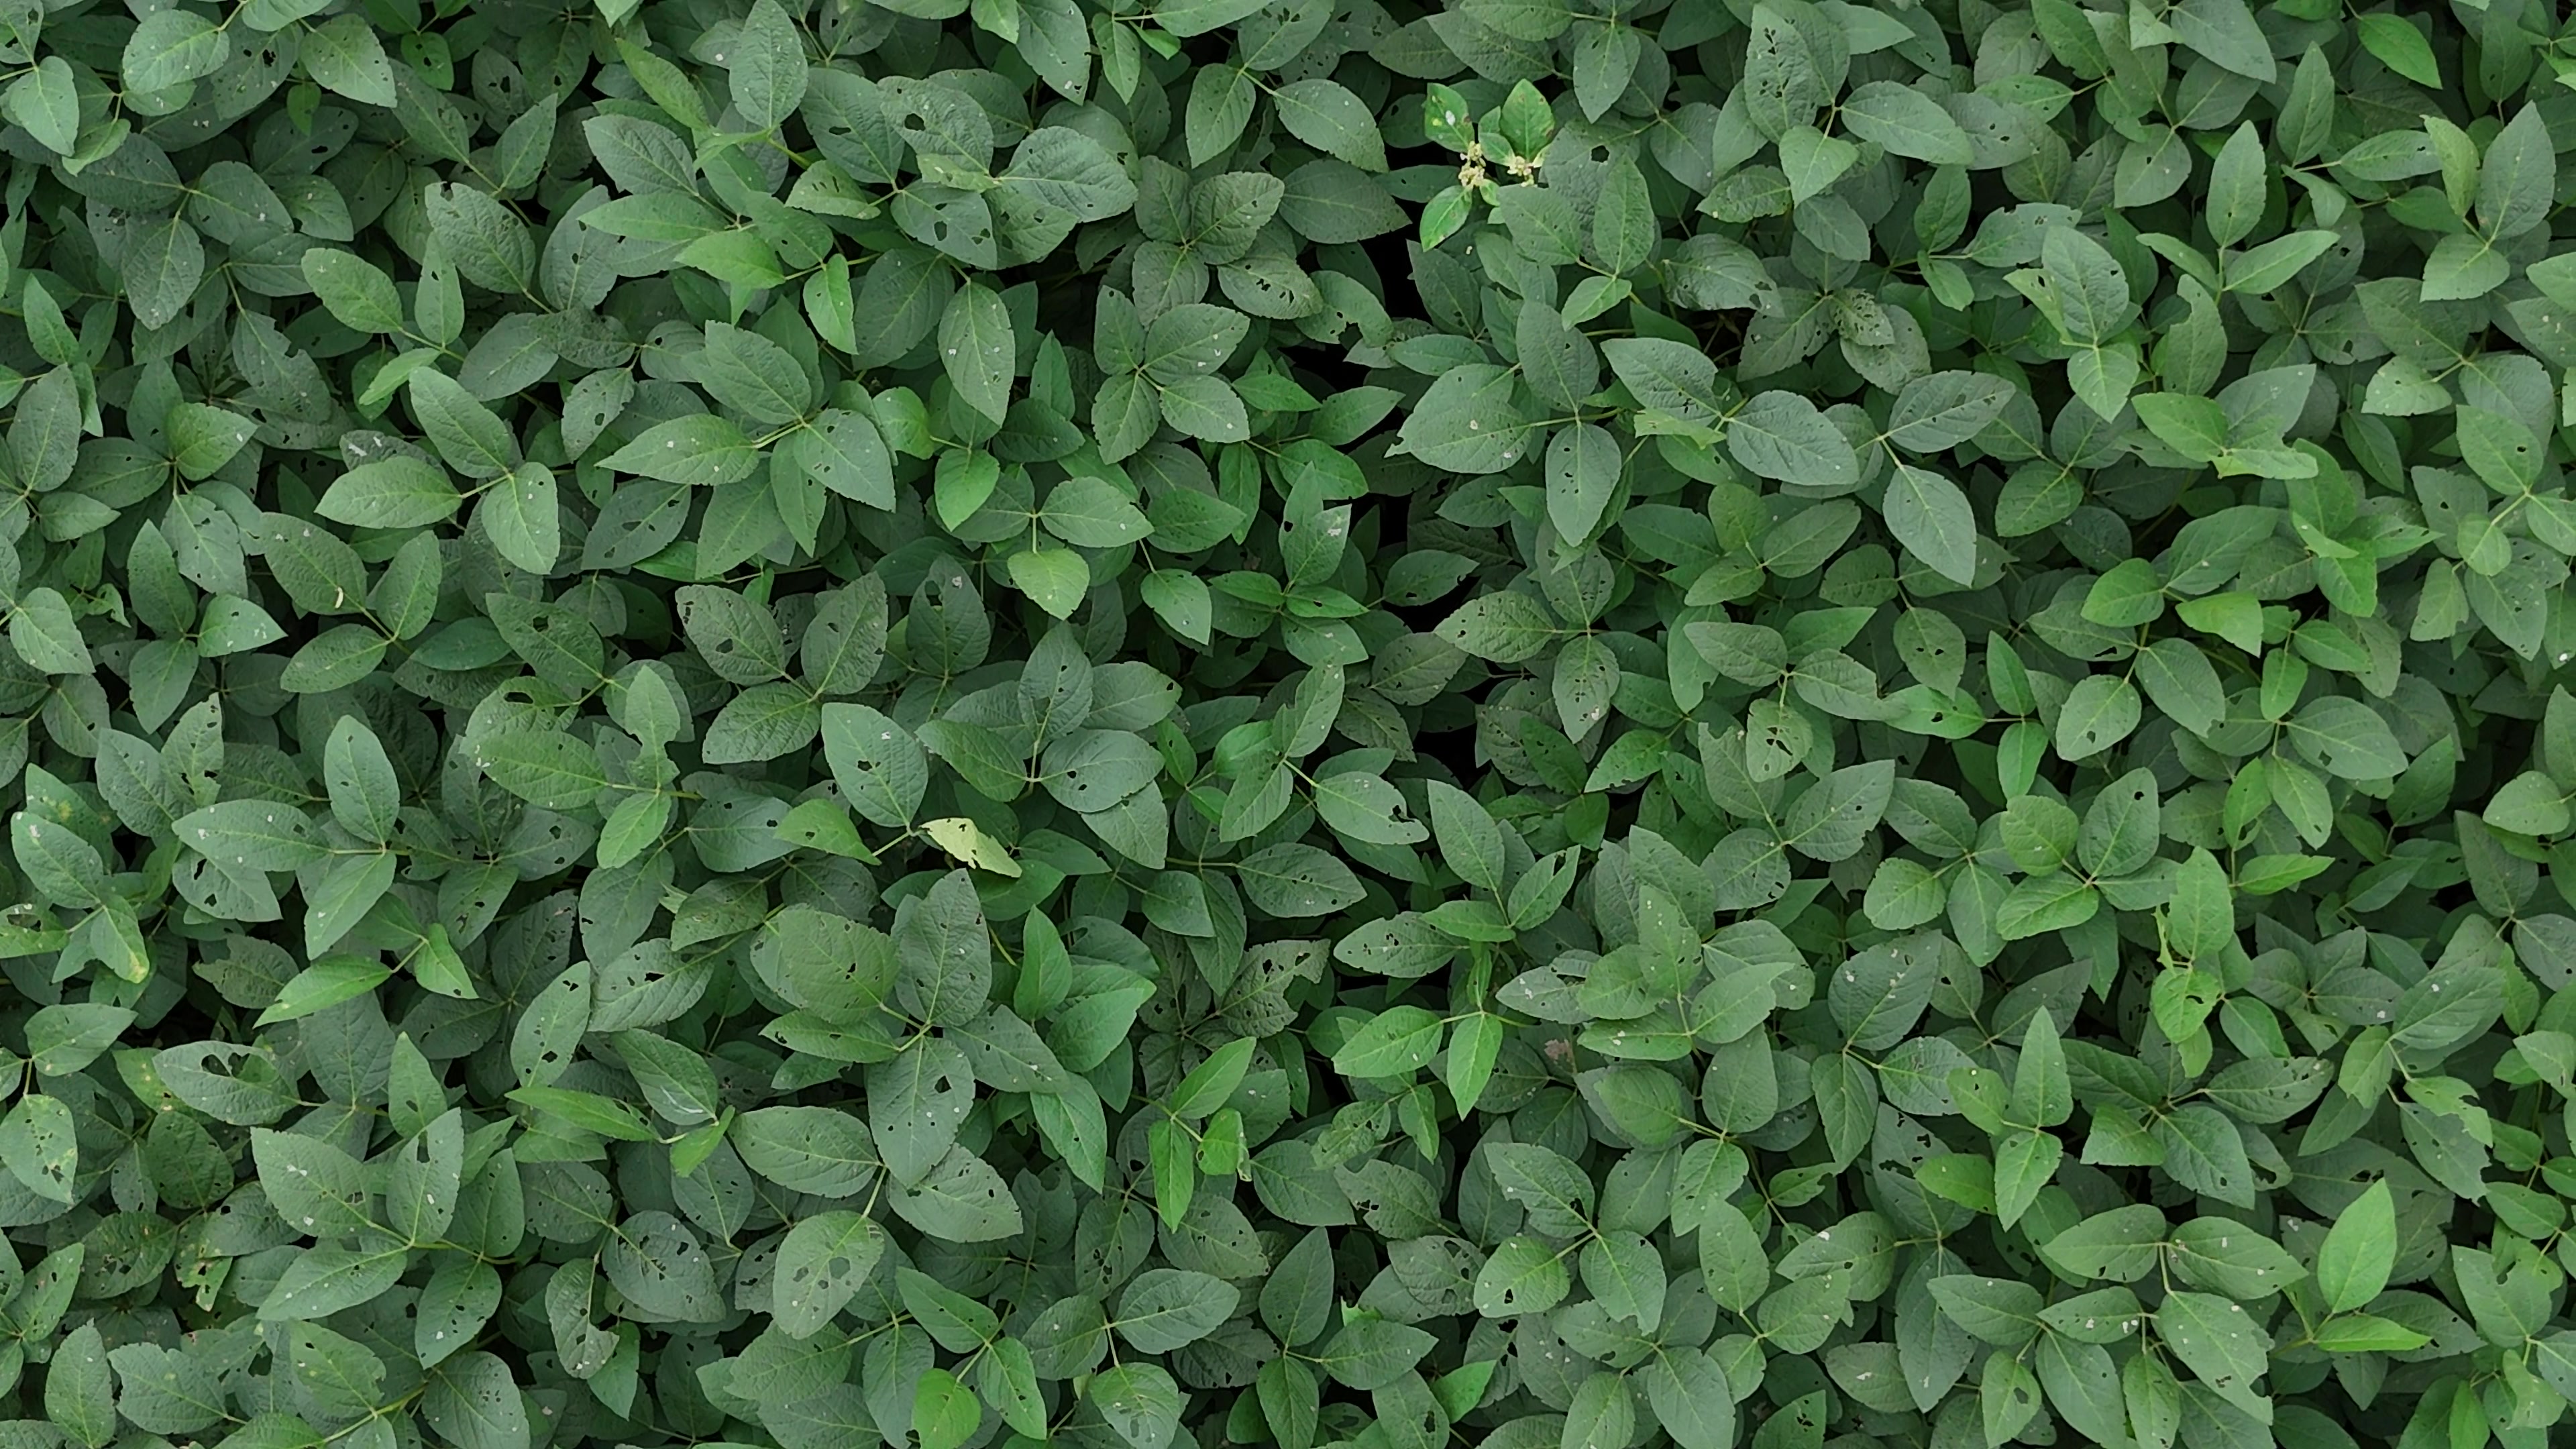
Label: Semilooper_Pest